Mercedes-Benz COMAND

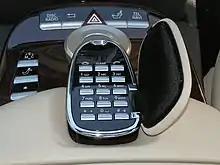
The rotary controller for COMAND-APS NTG3 together with the telephone keypad and quick access buttons. The button with the * symbol on the left is a programmable "favourite" button.

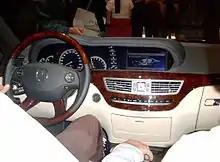
A W221 S-Class showing the location of the COMMAND screen to the right of the speedometer

Intended for the flagship W221 S-Class and the W216 CL-Class, COMAND NTG3 is a high-end system. Unlike for most other Mercedes-Benz cars, the S-Class and CL-Class from now on have COMAND as standard, allowing even better integration and for COMAND to operate even more vehicle functions. The navigation maps are stored on an internal hard disk instead of a DVD disc (although updates are installed from an update DVD). In addition to operating the audio, video, navigation and telecommunication systems, the NTG3 COMAND also controls a host of other features, such as the multi-contour and drive-dynamic seats, the HVAC system, the rear window shade, the vehicle locking, alarm and immobiliser, interior and exterior lighting functions, the optional ambient lighting feature, easy entry/exit settings, etc.